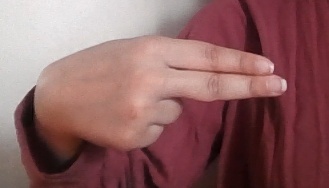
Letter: ain